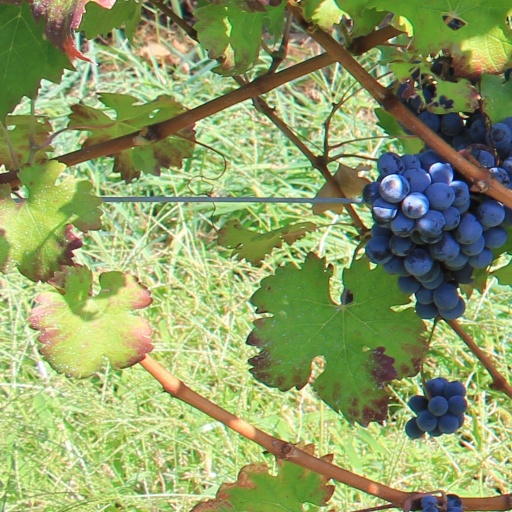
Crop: grape